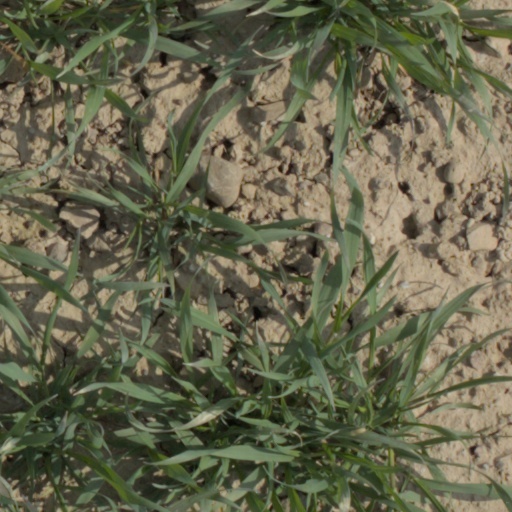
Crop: wheat